The Antares Paradox

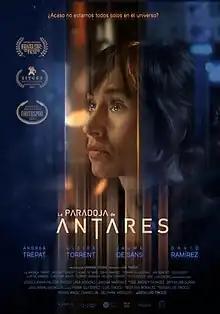
Film poster

The Antares Paradox is a 2022 Spanish science-fiction drama film directed, written, and lensed by Luis Tinoco in his feature film directorial debut. It stars .